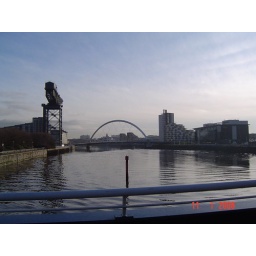
on the left, the last ship building crane left in the city centre. ahead - the Squinty Bridge